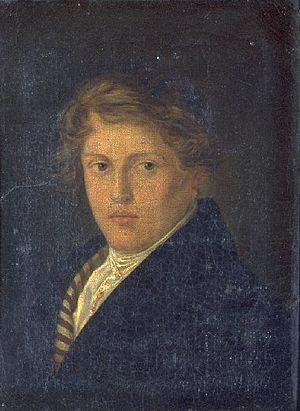
Hippolyte-Joseph Cuvelier, né le 9 mars 1803 à Saint-Omer et mort dans la même ville le 2 janvier 1876, est un peintre français.